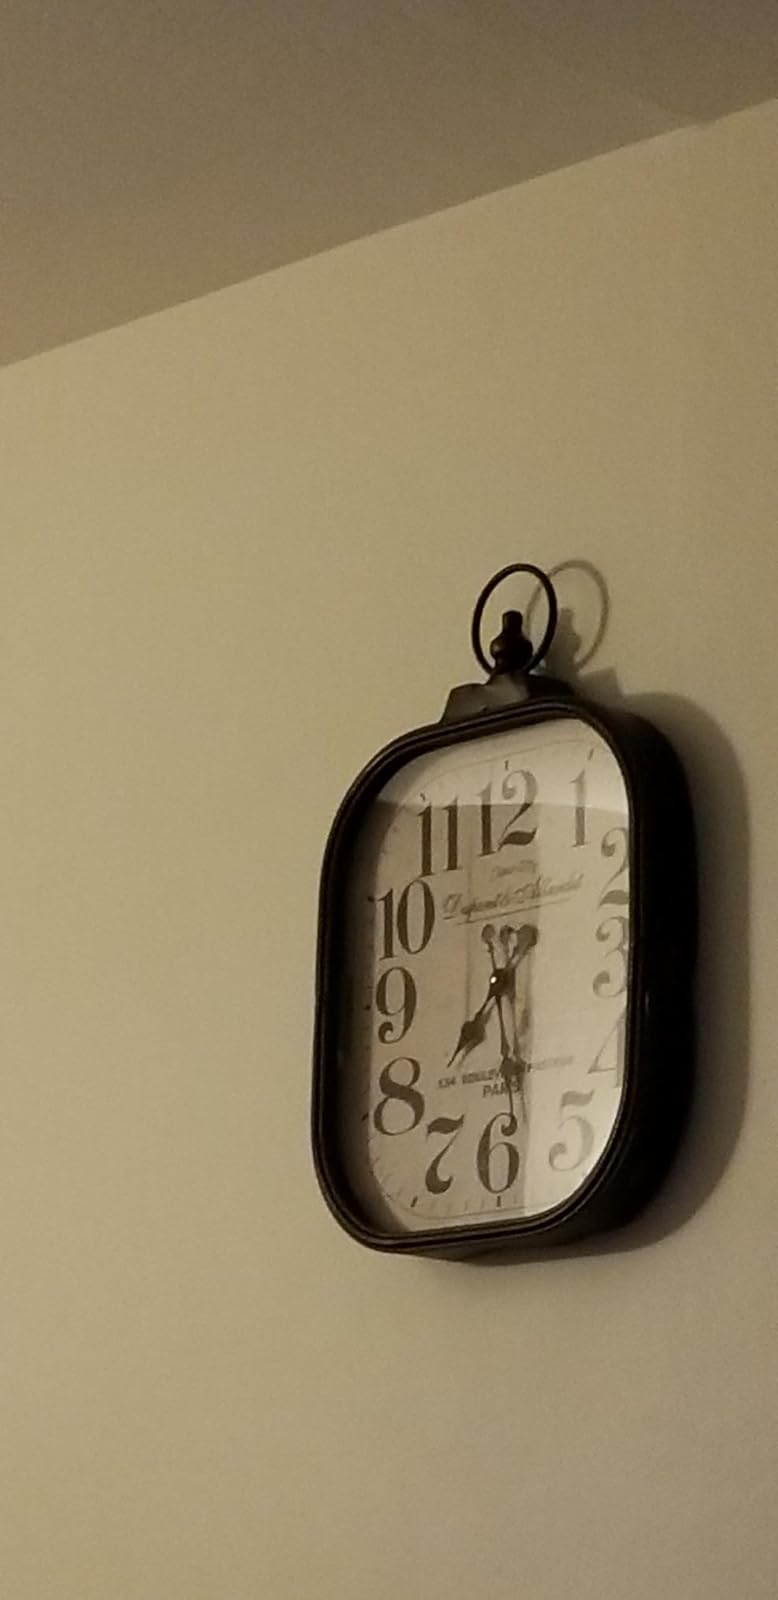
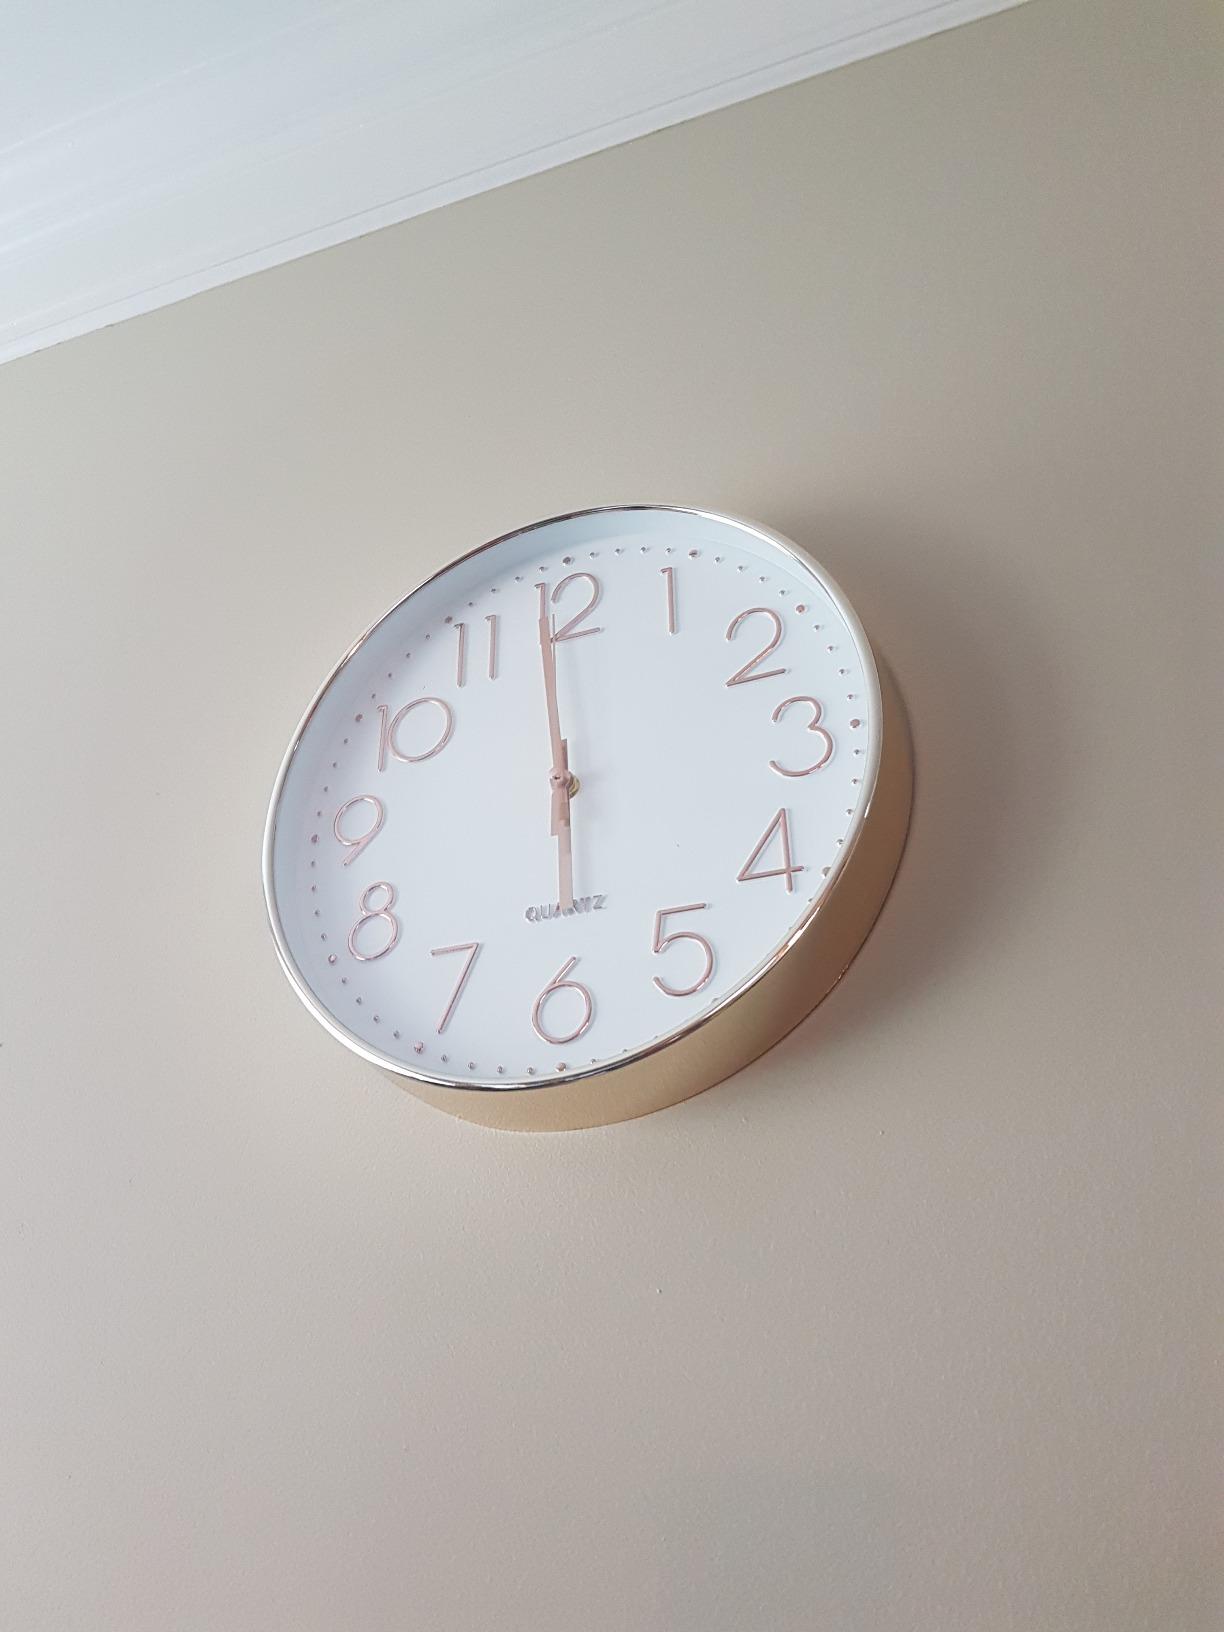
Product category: clock
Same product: no